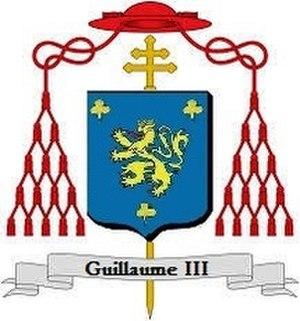
Armoiries
Guillaume Le Maire fut évêque d'Angers de 1291 à 1317, sous le règne de Philippe IV le Bel.